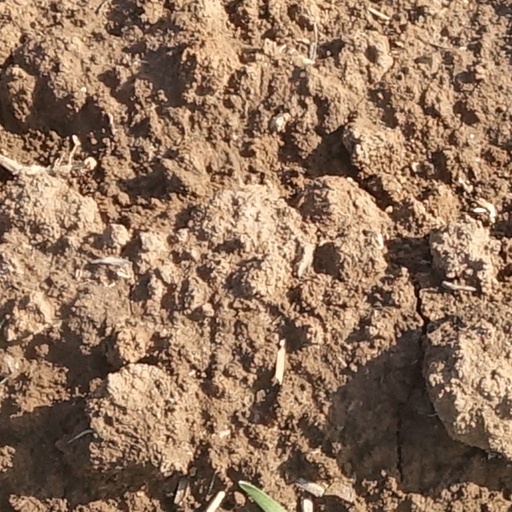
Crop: wheat